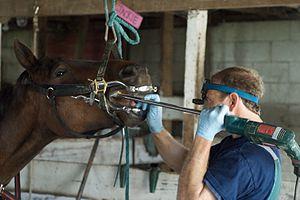
Les maladies des équidés sont des altérations des fonctions ou de la santé d'un équidé. Elles peuvent avoir diverses origines, toucher l'animal entier ou être localisée dans une partie de son organisme. Les vétérinaires spécialisés dans les soins aux chevaux sont les hippiatres. La discipline qu'ils pratiquent est l'hippiatrie.